Describe the emotion expressed in this image:  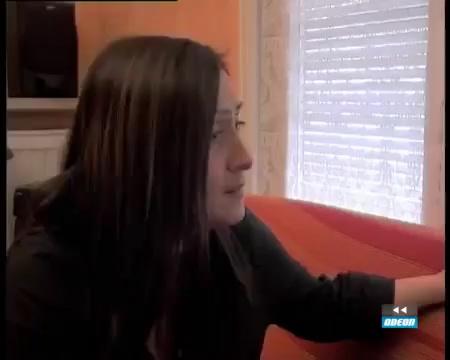
This person displays Suffering, valence and arousal with low intensity.